Shuixian Zunwang

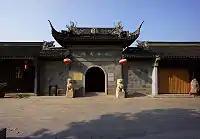
A temple of the water immortals in Wuxi on the mainland, preserved as a museum.

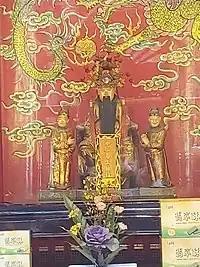
Statue of Shuixian Zunwang at Bangka Lungshan Temple, Taipei.

The worship of the Shuixian Zunwang as a quintet of kings is suggested to be derive from a misunderstanding of one of Wu Zixu's religious titles. (Chinese generally lacks plural noun forms and his surname is a variant of the Chinese word for "five".) The honorable kings or Lords of Water were related to water in certain ways and were first worshipped around Xiamen region, which became a stronghold for Ming loyalists during the Qing conquest of China. Under Koxinga, the Zheng dynasty defeated the Dutch on Taiwan and moved from a base at Xiamen to the area around Tainan, which they ruled as the Kingdom of Tungning. They appear to have been responsible for the introduction of the worship of Fujian's five kings there.